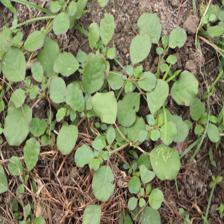
Label: BroadLeafWeed